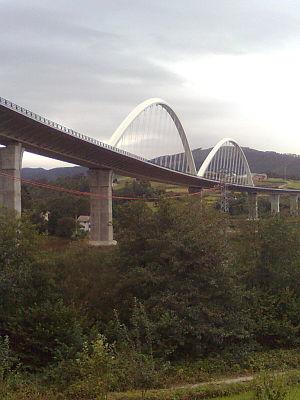
Cet article a pour objet de présenter une liste de ponts remarquables d'Espagne, tant par leurs caractéristiques dimensionnelles, que par leur intérêt architectural ou historique.